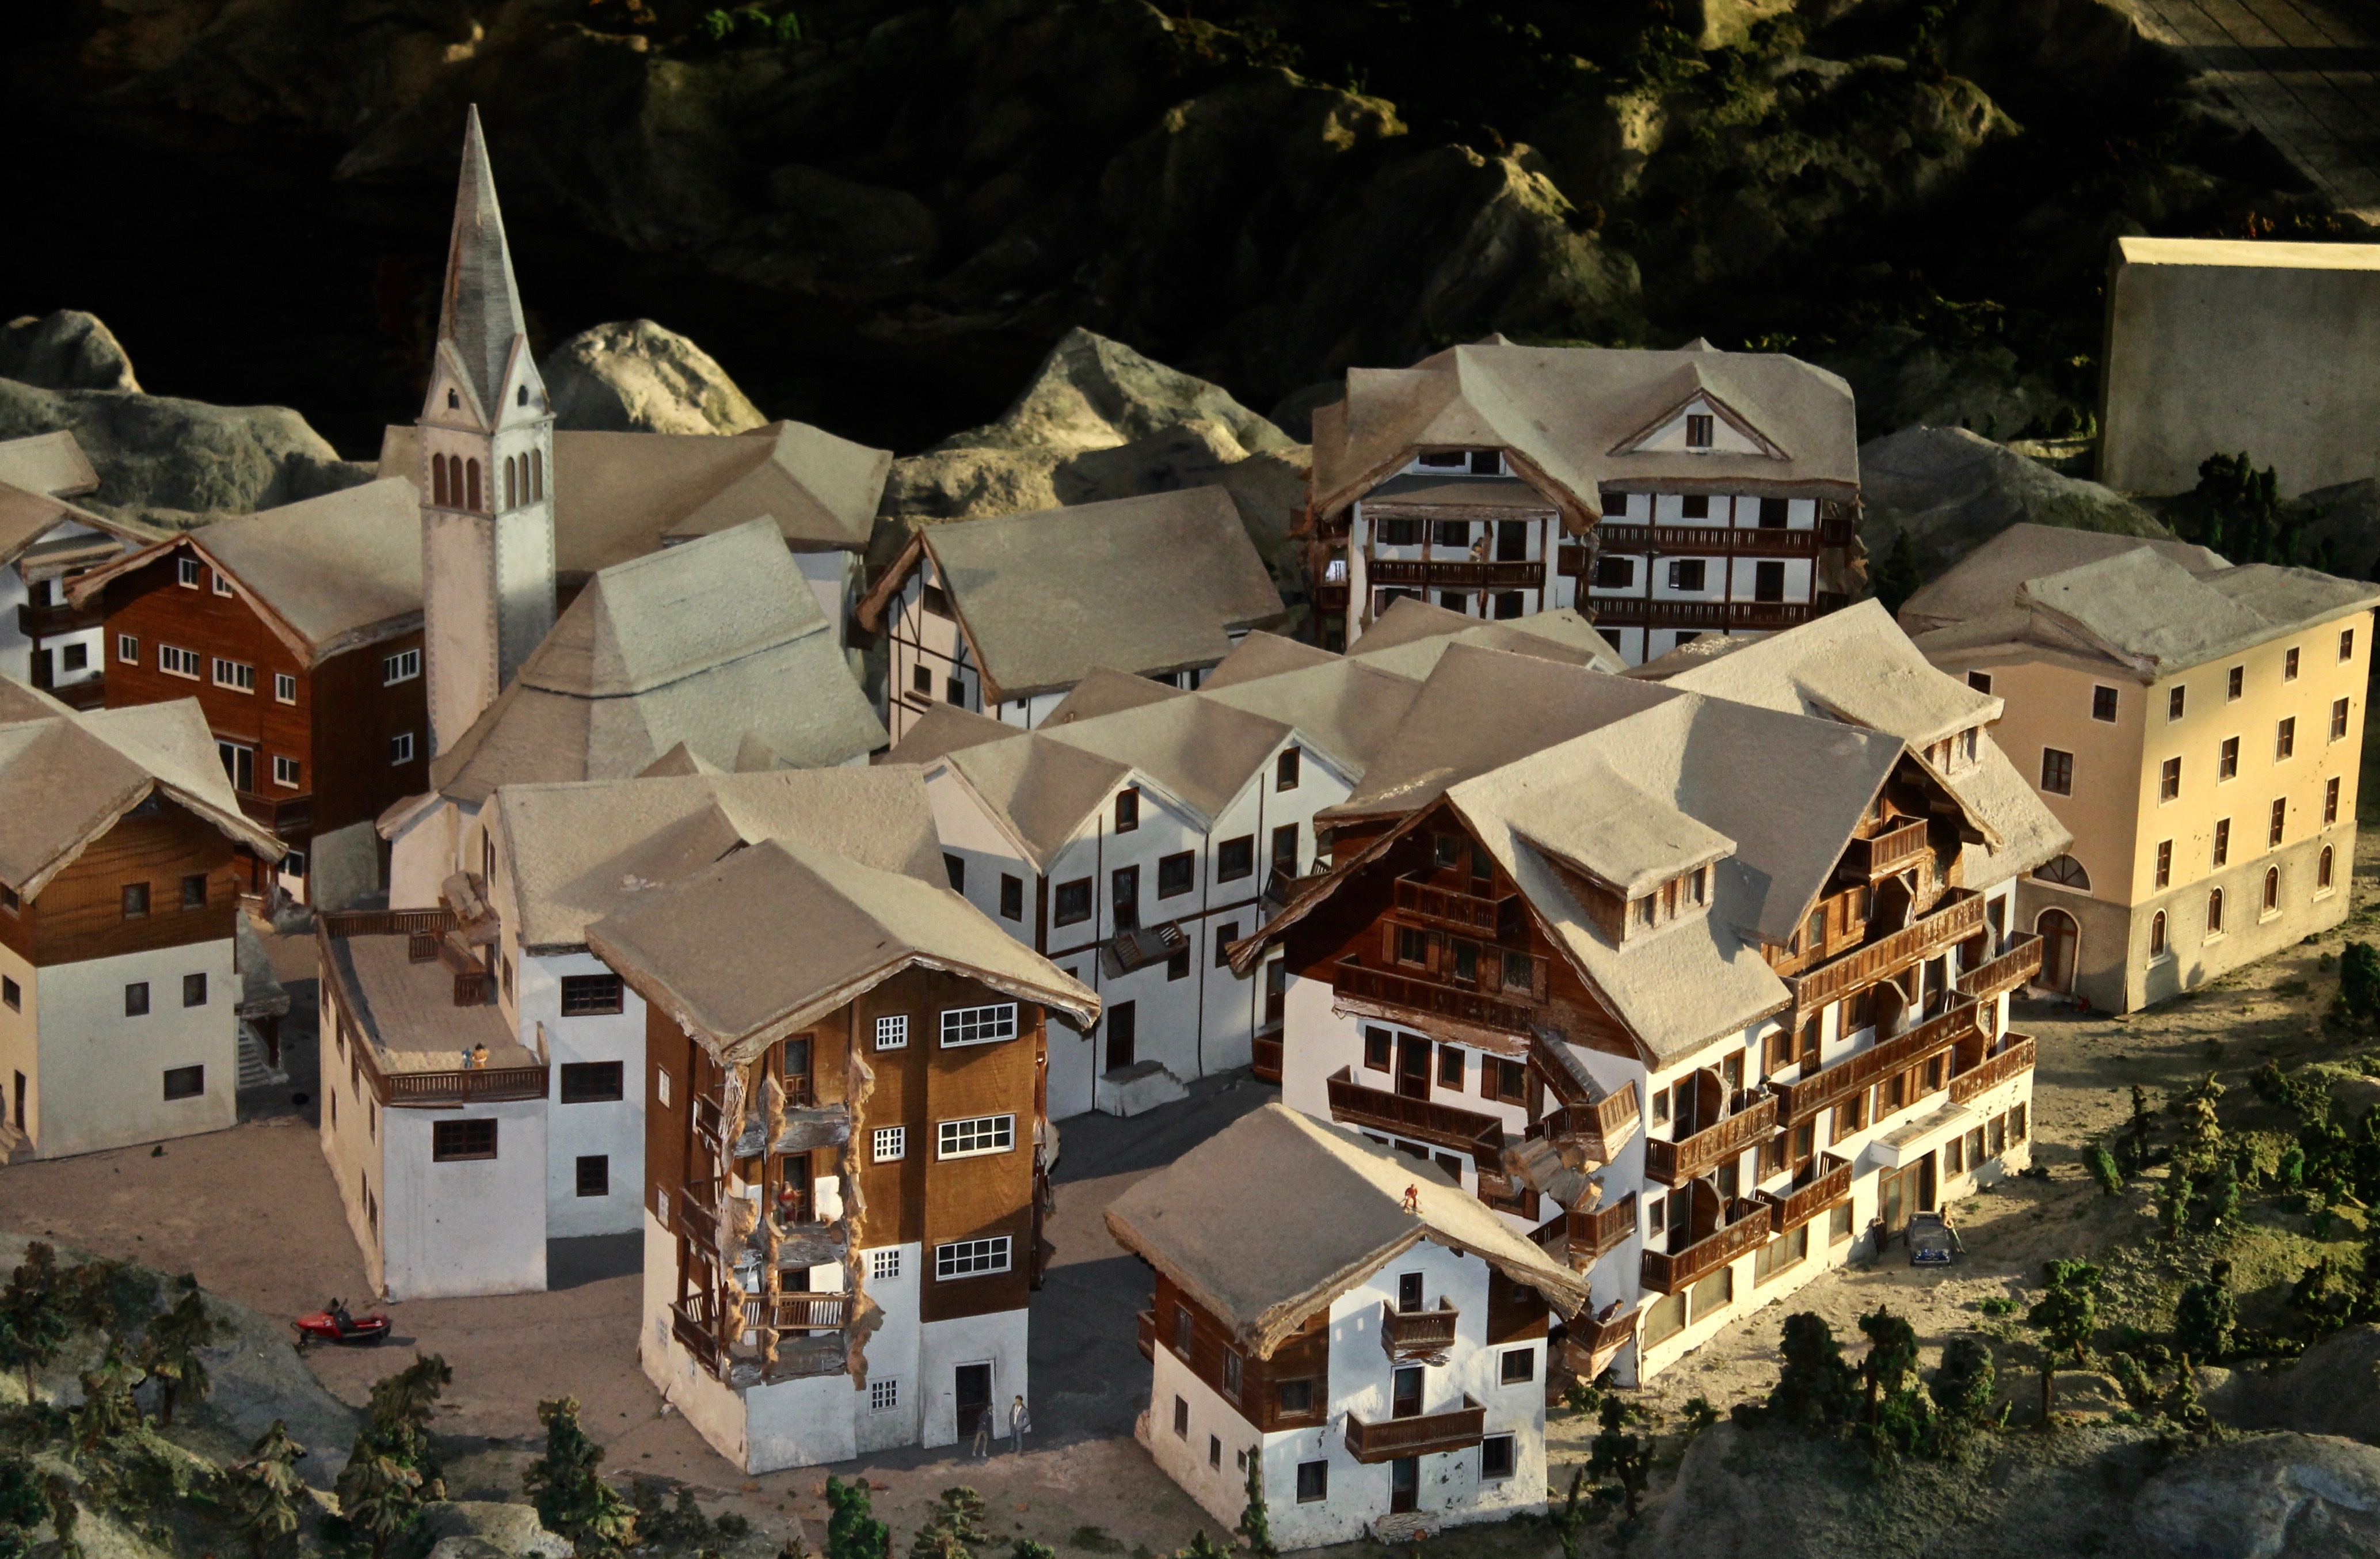
house, christmas decoration, screenshot, nativity scene